Diadumenos

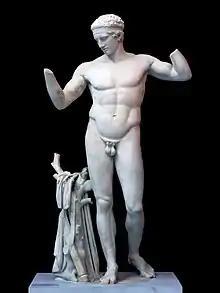
The Athens example, with the quiver in view. National Archaeological Museum of Athens. Height: 1.95 metres (6 feet 4 inches)

The Diadumenos, together with the "Doryphoros" (spear bearer), are two of the most famous figural types of the sculptor Polyclitus, forming a basic pattern of Ancient Greek sculpture that all present strictly idealized representations of young male athletes in a convincingly naturalistic manner.